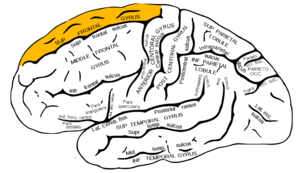
Le gyrus frontal supérieur F₁ est un gyrus du lobe frontal du cortex cérébral, situé sur la convexité hémisphérique et limité en bas par le sillon frontal supérieur.